Seabee

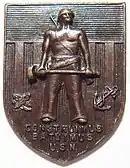
CB insignia worn on USMC issue garrison cap.

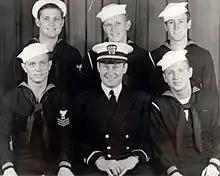
"NCDU 45", Ensign Karnowski (CEC), ChCarp. Conrad C. Millis, MMCB2 Lester Meyers and three gunners mates. The unit received a Presidential Unit Citation with Ens. Karnowski earning the Navy Cross & French Croix de Guerre with Palm, while MM2 Meyers received a Silver Star. Two men were wounded and one killed.

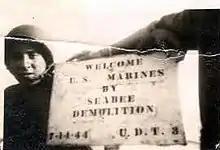
Seabees in both UDT 3 and 4 made signs to greet the Marines assaulting Guam. Lt. Crist confiscated this sign. However, Team 4 was able to leave theirs on the beach for the Marines to see that the Seabees had been there first.

USMC historian Gordon L. Rottman wrote "that one of the biggest contributions the Navy made to the Marine Corps during WWII was the creation of the Seabees". In exchange, the Corps would be influential upon the CB organization and its history. After the experience of Guadalcanal the Department of War decided that the Marines and Seabees would make all subsequent landings together. That arrangement led to numerous Seabee claims that they had landed first, even leaving signs on the beach asking the Marines "What took you so long?" The Seabees in the UDTs made an effort of this of which their mates in the CBs approved.